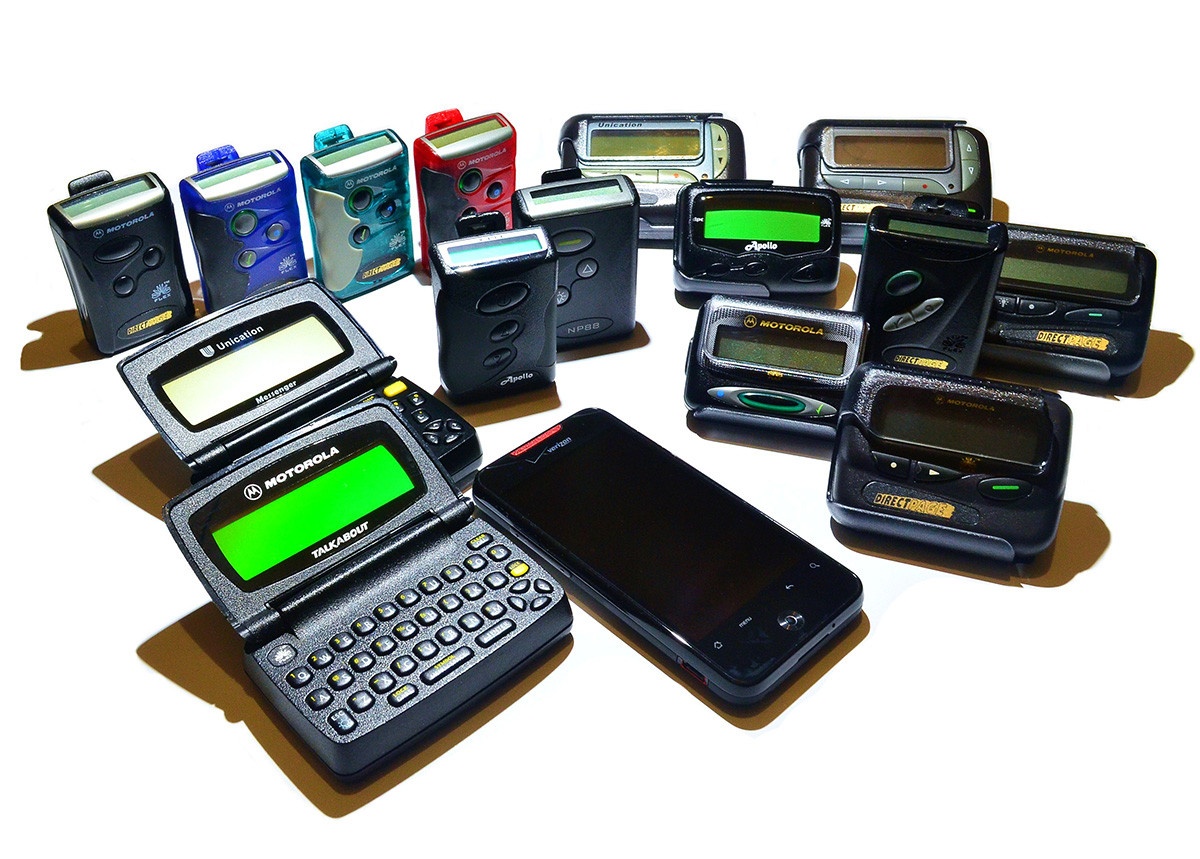
Replacement or spare DirectPage pager
Ordering a replacement or spare DirectPage pager is easy when you use this handy online order form. Just select the pager model that you would like Then tell us your existing DirectPage Pager phone number Let us know your pager color preference, DirectPage will send Black if your color choice is not available or if no color choice is selected. Not all colors listed are available for all pager models. To view available colors for a specific pager, please visit our new pager sale categories. Finally, let us know how you would like us to program your new pager. If this pager will be a replacement for a lost or stolen pager, please select "program with a new capcode" If you would like your spare pager cloned to your existing pager, please select "program with only a group capcode (cloned pager)" and if you would like your pager cloned to an existing pager and also have the capability to have it's own individual pager phone number, select "program with both a group and individual capcode". There is a $5 additional programming fee to have a pager cloned and/or progammed with multiple capcodes. If special programming is required, we may need to special order your pagers and this may delay shipment by up to one week from order date. (more information on group/cloned pagers below) You also have the option of ordering a pager lanyard. A pager lanyard is the small cord that attaches to your belt loop and connects to your pager. In the event your pager falls off your belt, it will hang by the lanyard and hopefully prevent another loss or damage. Some of our customers consider a lanyard a $5 insurance policy against loss. Helpful information: A capcode is the 7 or 9 digit number that is unique to your pager. It identifies your pager when a page is sent and associates your pager phone number to your pager. Cloning also known as Group Pagers means that each pager in the group has the exact same capcode programmed into each pager. If a pager has the same capcode as another pager it will alert at exactly the same time as all other pagers that are in the group when a page is sent. Unless a cloned pager has a 2nd individual capcode, it will not be able to be alerted independently of the other group pagers. This feature is useful if you need to alert more than one person about a situation. For example, if 30 members of an emergency response team needed to be alerted of an emergency, all 30 cloned pagers would beep exactly at the same time when just one page is sent. If a pager has both a group capcode and it's own individual capcode...When programmed with two pager phone numbers the pager can be alerted as part of group or just on it's own. Please note that there is an additional fee for having two pager phone numbers if this option is utilized. Please note that DirectPage only recommends cloning a pager if you are certain that you want your pagers to alert at the same time, this option is not recommended for replacement of lost or stolen pagers. For our customers' security and privacy...DirectPage will only sell replacement and spare pagers to the original customer account holder registered with DirectPage
Brand: DirectPage
Category: Electronics > Communications > Pagers